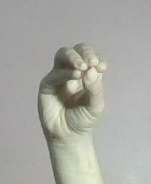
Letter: ha